David Blackburn (artist)

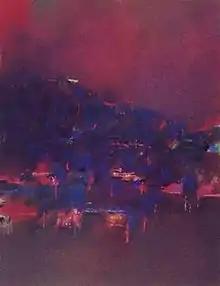
"Unknown Title (Belgrave)", circa 1970s, 40x33.75 cm, pastel on paper.

After leaving college, Blackburn travelled to Germany, France and Italy for a year before accepting a position at the Royal Melbourne Institute of Technology. During his time in Australia, he was deeply affected by the work of Fred Williams, who helped him to develop an understanding of space away from the 'European concept of foreground, middle distance and background', which he increasingly came to regard as 'irrelevant'. After a few years living between Britain and Australia and lecturing at institutions such as the University of Manchester and Melbourne University, Blackburn accepted a Visiting Fellowship at Merton College, Oxford, an experience which he describes as 'a delightful interlude between trips'; acquaintances included Rex Richards and W.H. Auden.